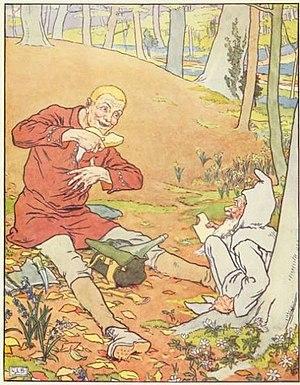
Leslie Brooke, Golden Goose